Mária Grosch

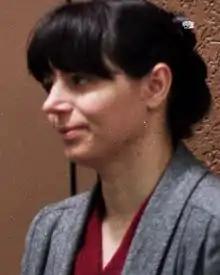
Grosch in 1982

Mária Grosch (born 3 August 1954) is a Hungarian chess player who holds the FIDE title of Woman International Master (WIM, 1984).